Michael P. Murphy

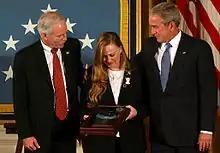
A color image of Murphy's parents standing next to President George Bush in front of an American flag. They are holding Murphy's Medal of Honor in a display case and are looking down at it.

President George W. Bush presented Murphy's Medal of Honor to his parents on 22 October 2007.